François-Joseph-Victor Broussais

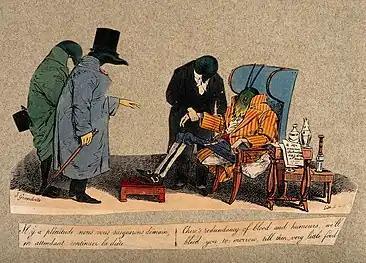
Three leeches acting as physicians attend a grasshopper patient and decide on bloodletting. Lithograph by Broussais after J. J. Grandville, c. 1832

In 1808 he published his "Histoire des phlegmasies ou inflammations chroniques"; and in "Examen de la doctrine médicale généralement adopte", which brought the opposition of the medical faculty of Paris; In 1828 he published a work "De l'irritation et de la folie". When he became ill with indigestion, Broussais applied 50–60 leeches throughout his body approximately 15 times.